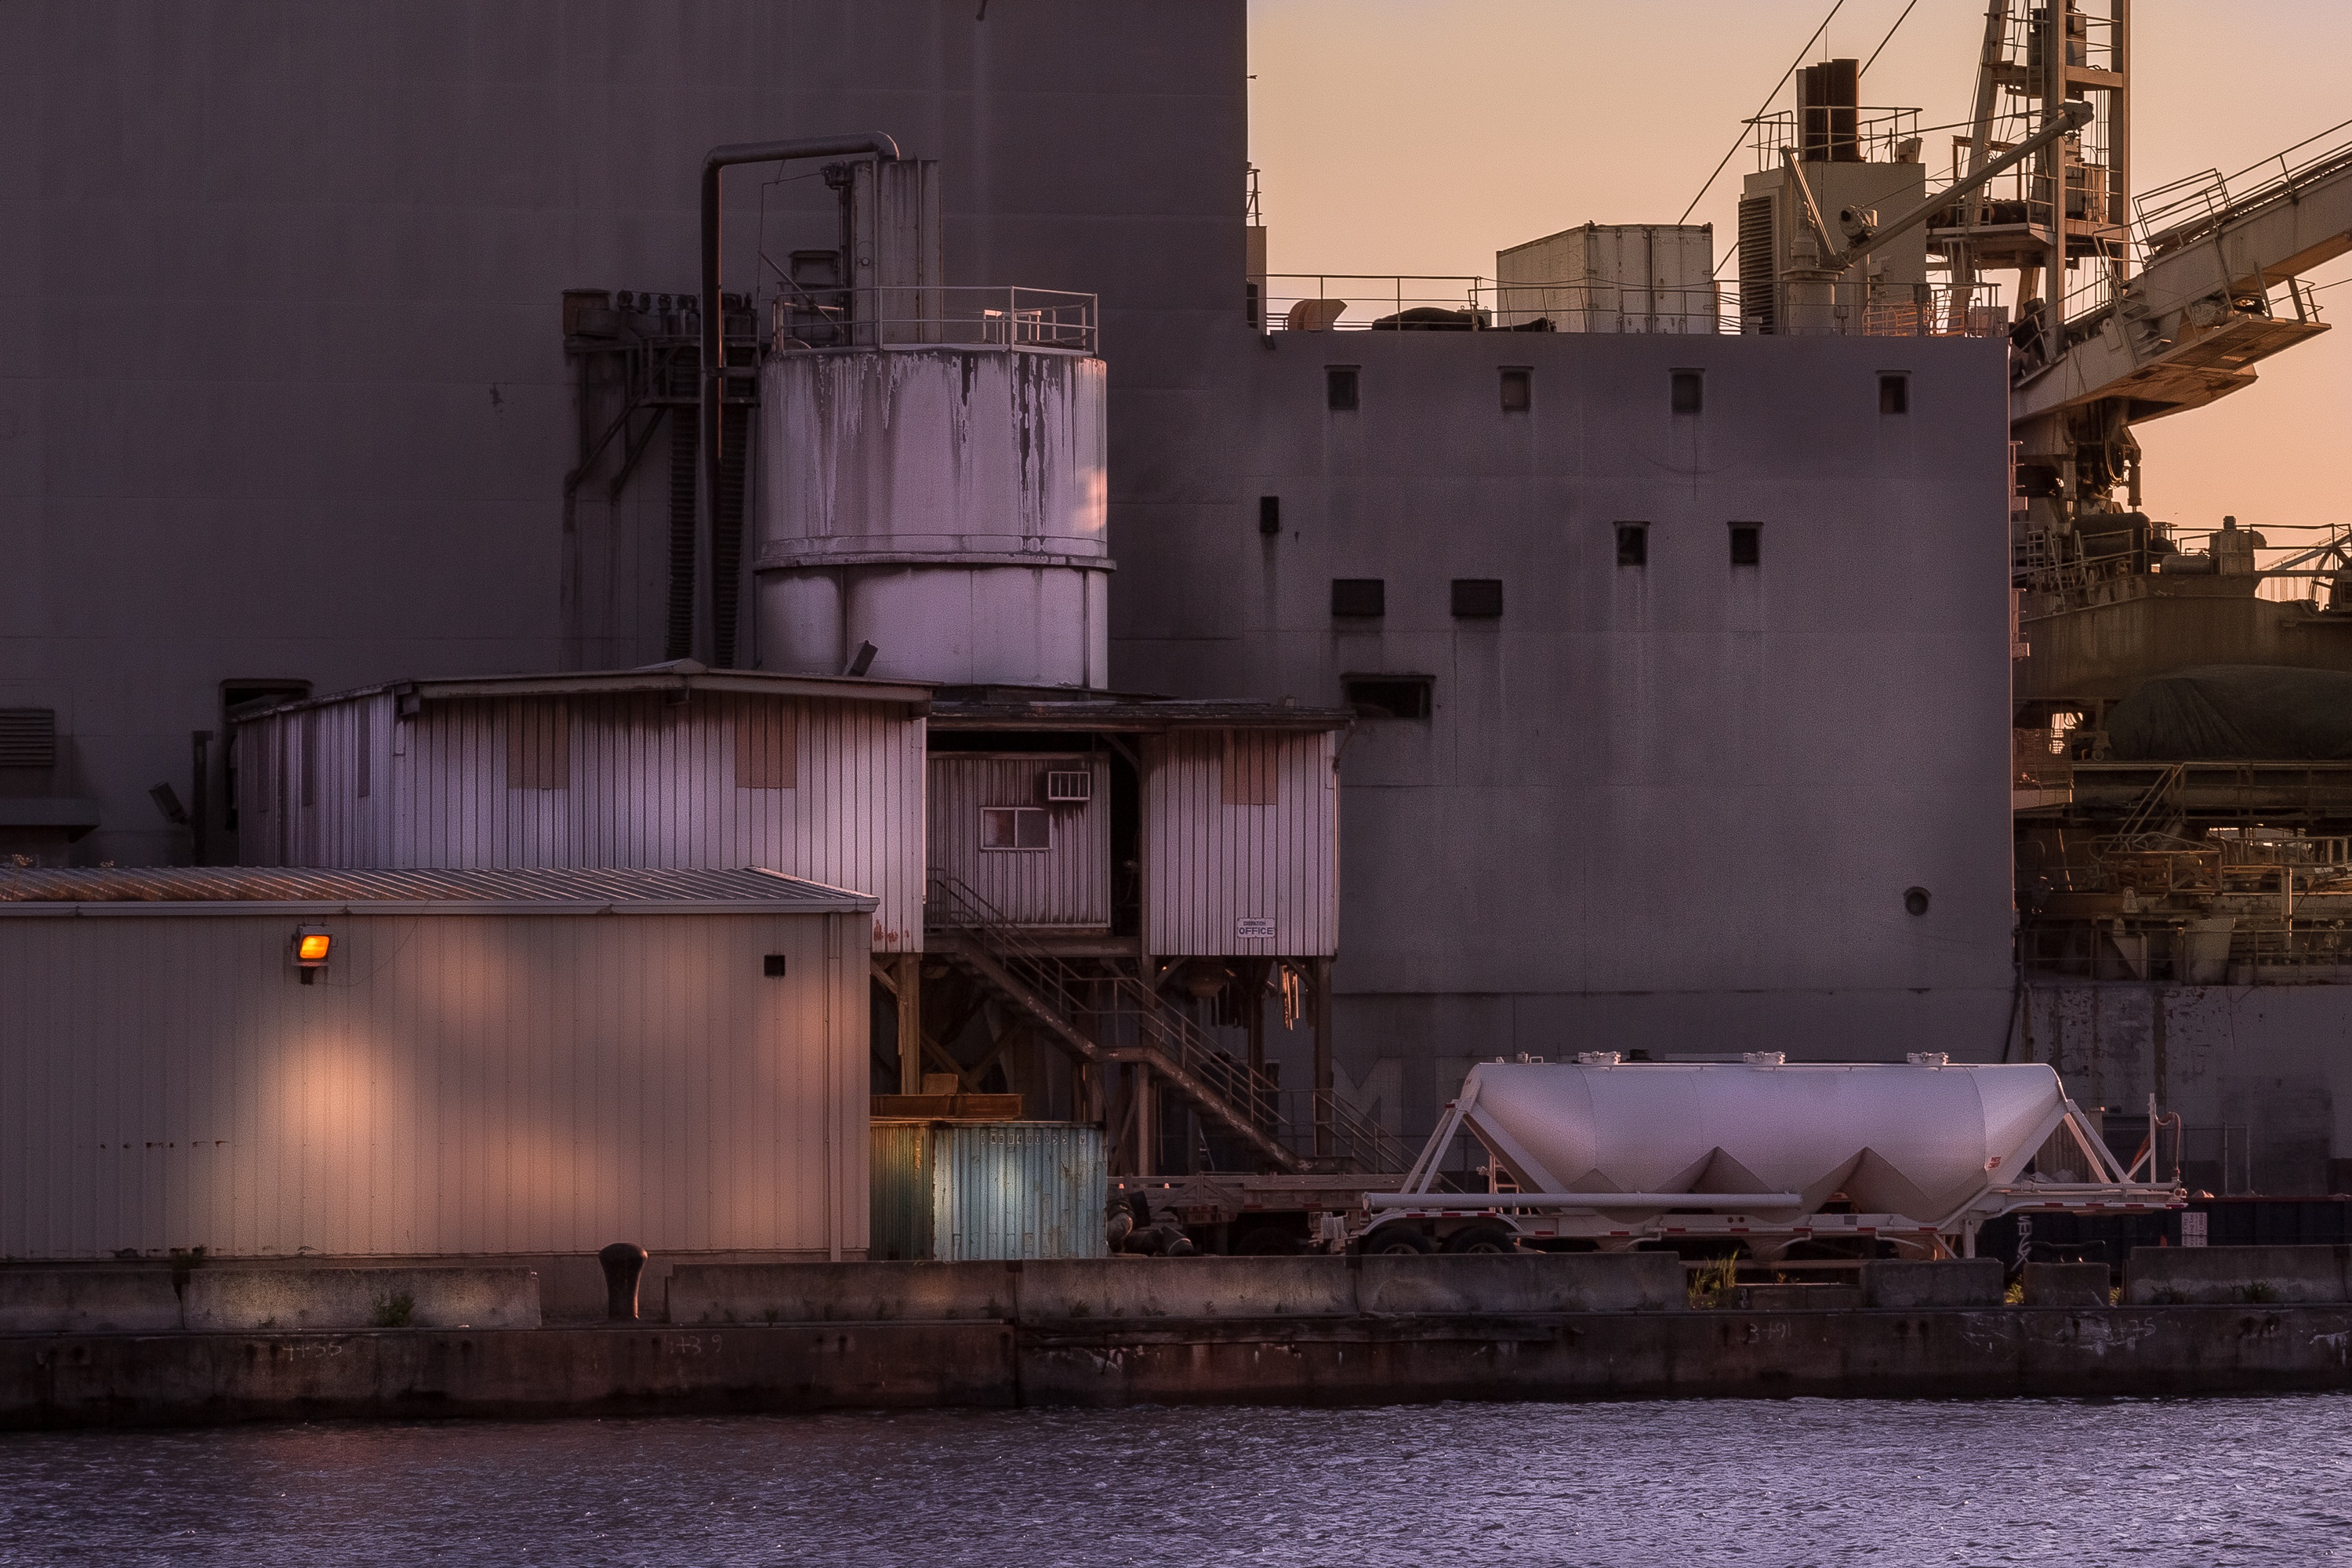
transport, reflection, vehicle, machine, factory, industry, waterway, watercraft